Charles Chauncey Dwight House

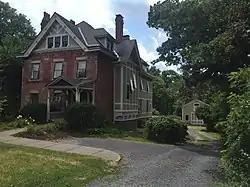
House in 2022

Charles Chauncey Dwight House, also known as the Hopkins-Dwight House, is a historic home located at Auburn in Cayuga County, New York. It was originally built in 1835, and expanded sometime after 1871 when it was purchased by Charles Chauncey Dwight, a State Supreme Court justice, residing in Auburn. It is a -story, brick and frame dwelling in the Queen Anne style with faux timbering detailing, a limestone foundation, and a cross-gabled slate roof with dormers. Also on the property is a contributing mid-19th century wood front gabled barn.